James Doohan

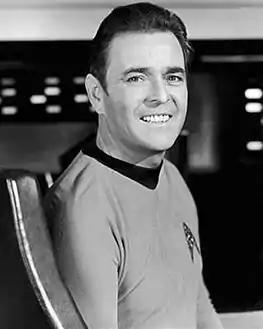
Publicity photo of James Doohan as Scotty from the television program "Star Trek"

James Montgomery Doohan (March 3, 1920 – July 20, 2005) was a Canadian actor, best known for his role as Montgomery "Scotty" Scott in the television and film series "Star Trek". Doohan's characterization of the Scottish chief engineer of the Starship "Enterprise" has become one of the most recognizable elements in the "Star Trek" franchise, and inspired many fans to pursue careers in engineering and other technical fields. He also made contributions behind the scenes, such as the initial development of the Klingon and Vulcan languages.